James Murison (politician)

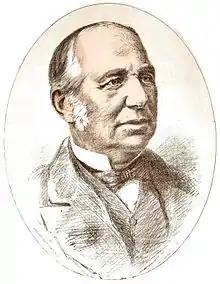
Captain James Murison, MLC

Captain James Murison MLC (c. 1816 - 1885) was an influential member of the Legislative Council of the Parliament of the Cape of Good Hope.